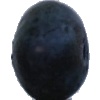
Label: Blueberry 1